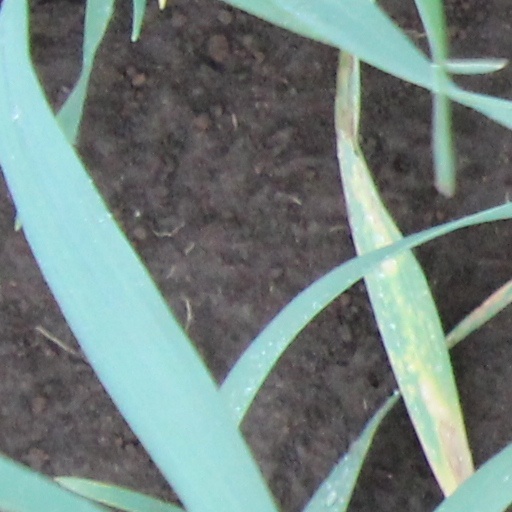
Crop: wheat